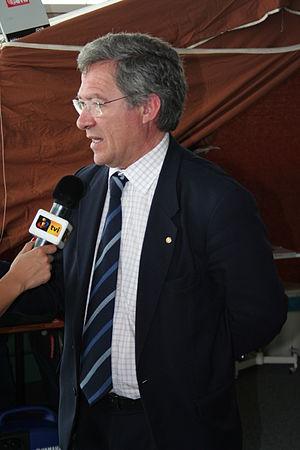
Fernando José de La Viter Ribeiro Nobre GOM est un médecin et homme politique portugais.